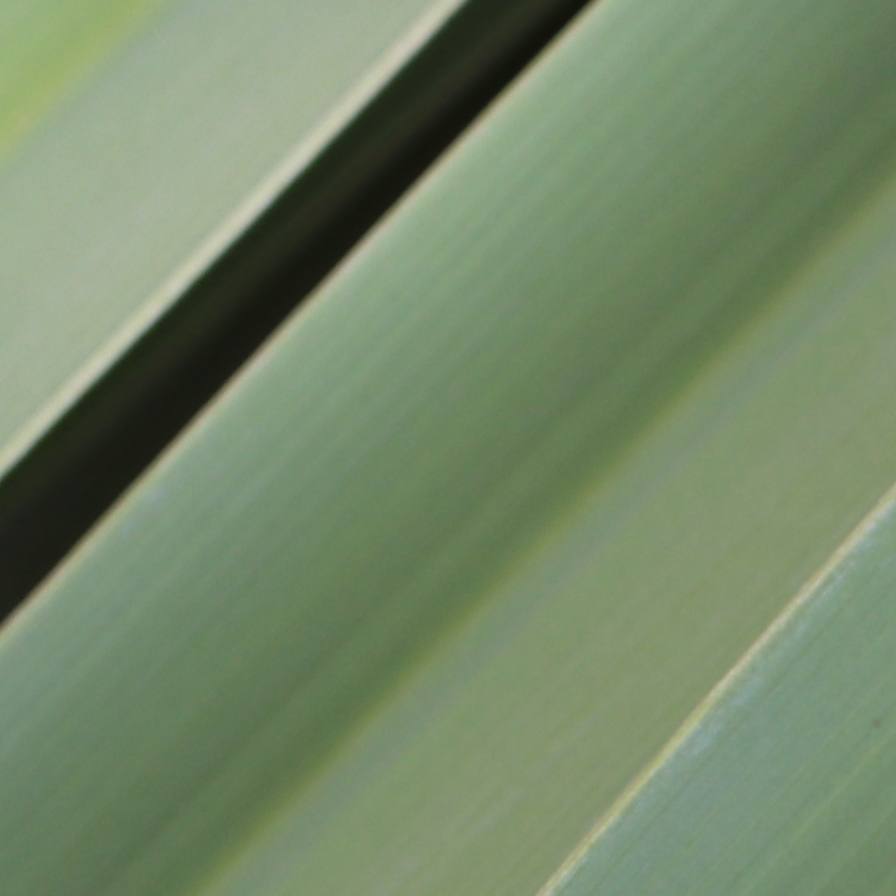
Label: Healthy